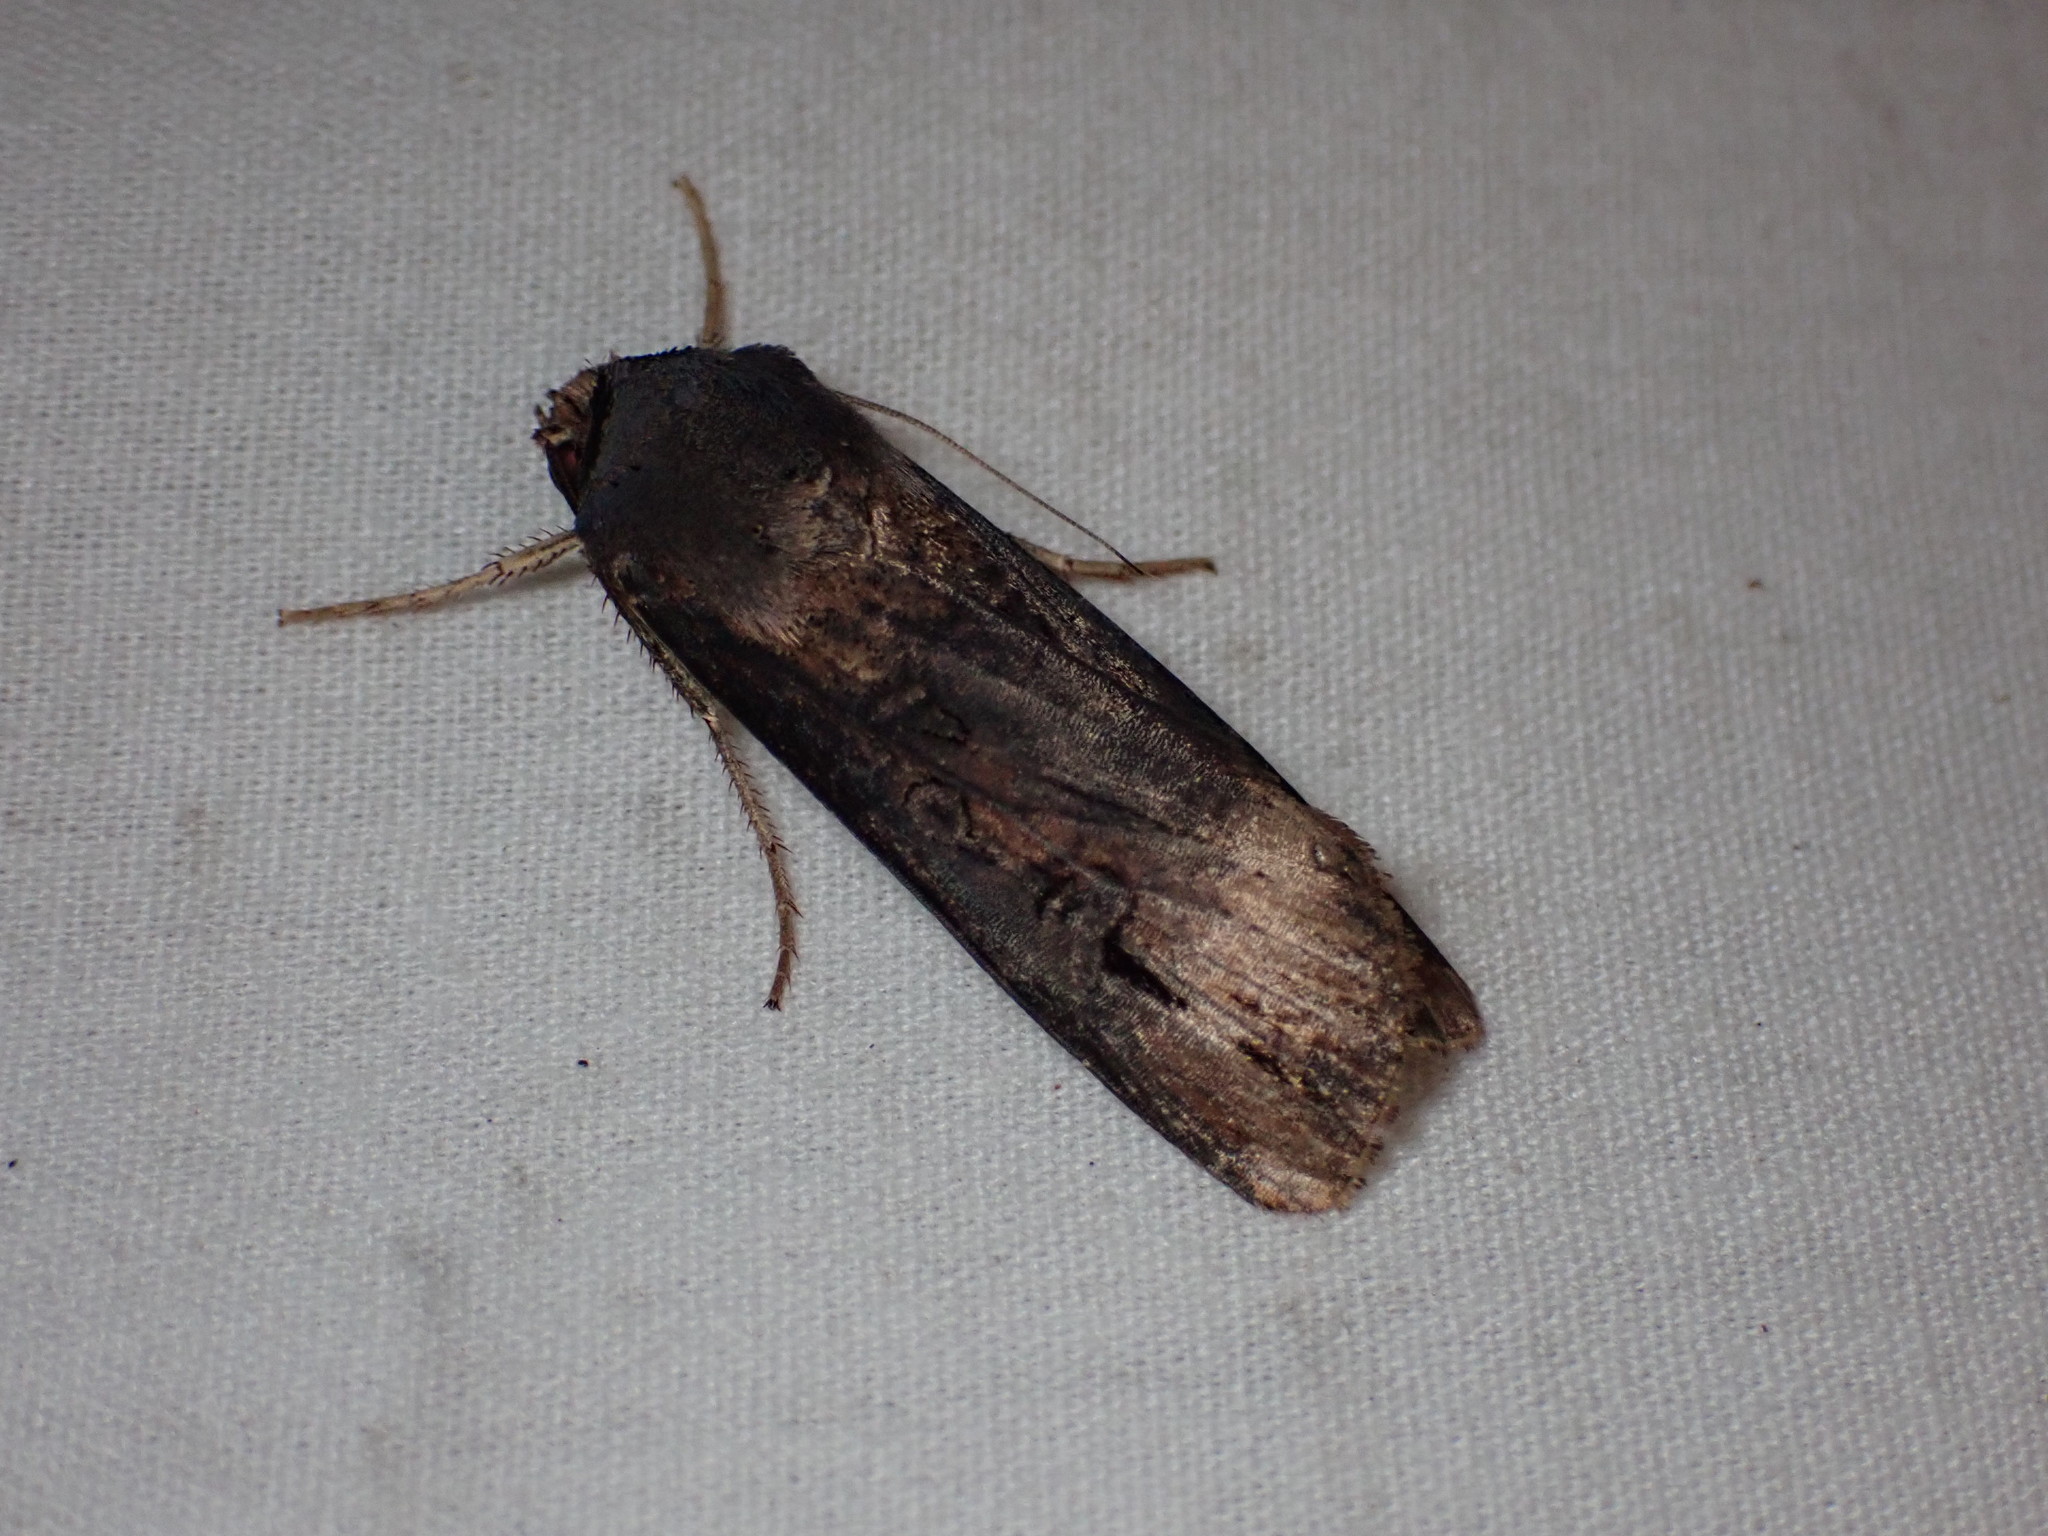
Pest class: cutworms